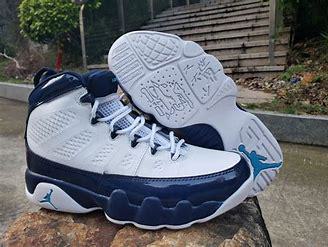
Brand: Jordan
Model: 9 Retro